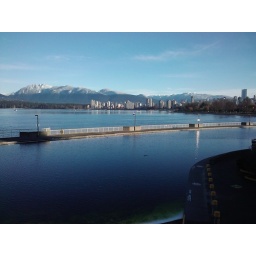
Winter morning in Vancouver. Looking across Kits pool, kits beach towards downtown and the mountains beyond.